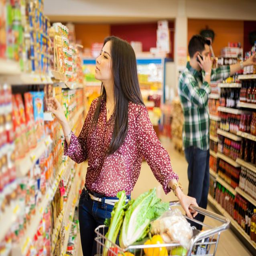
what percentage of packaged food contains ingredients ?